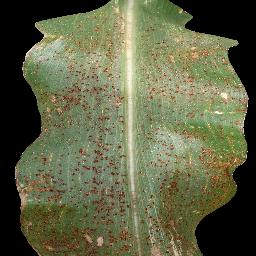
Label: Corn___Common_rust